2001 European Grand Prix

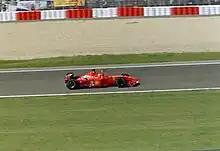
Michael Schumacher, who took pole position and won the race by 4.1 seconds

On lap 60, Barrichello made a mistake and skidded onto the grass, but he remained in fifth place. Verstappen went onto escape road after his engine failed on lap 62. Alesi attempted to brake later than Räikkönen, who had closed the inside line, into the Dunlop hairpin for 11th place on the penultimate lap, but spun into the gravel trap and retired. Michael Schumacher reduced his pace, and retained the lead for the rest of the race, securing his fifth victory of the nine races held thus far in the season and 49th overall, putting him two behind Alain Prost's all-time win record of 51. Montoya registered his second race finish of the season, finishing second, 4.1 seconds behind Michael Schumacher. Coulthard, who was off the pace, finished third 20 seconds back. Ralf Schumacher was catching Coulthard until his pace dropped and he finished fourth. Barrichello finished fifth and Häkkinen completed the points-scorers in sixth. Irvine and De La Rosa finished seventh and eighth after Jaguar implemented a one-stop strategy. Villeneuve finished ninth, 1.7 seconds behind De La Rosa, unable to extract more performance from his tyres. Blistering tyres left Räikkönen in tenth. Benetton's Fisichella and Button finished 11th and 13th, respectively; both drivers reported rear tyre handling issues. Burti was 12th after grass penetrated his car's radiators when he ran off the track on lap 10 owing to blistering tyres from running in teammate Alesi's slipstream and had them cleaned. Alonso finished 14th and was the final driver to finish despite late-race engine difficulties. Despite not finishing the race, Alesi was the last classified finisher.